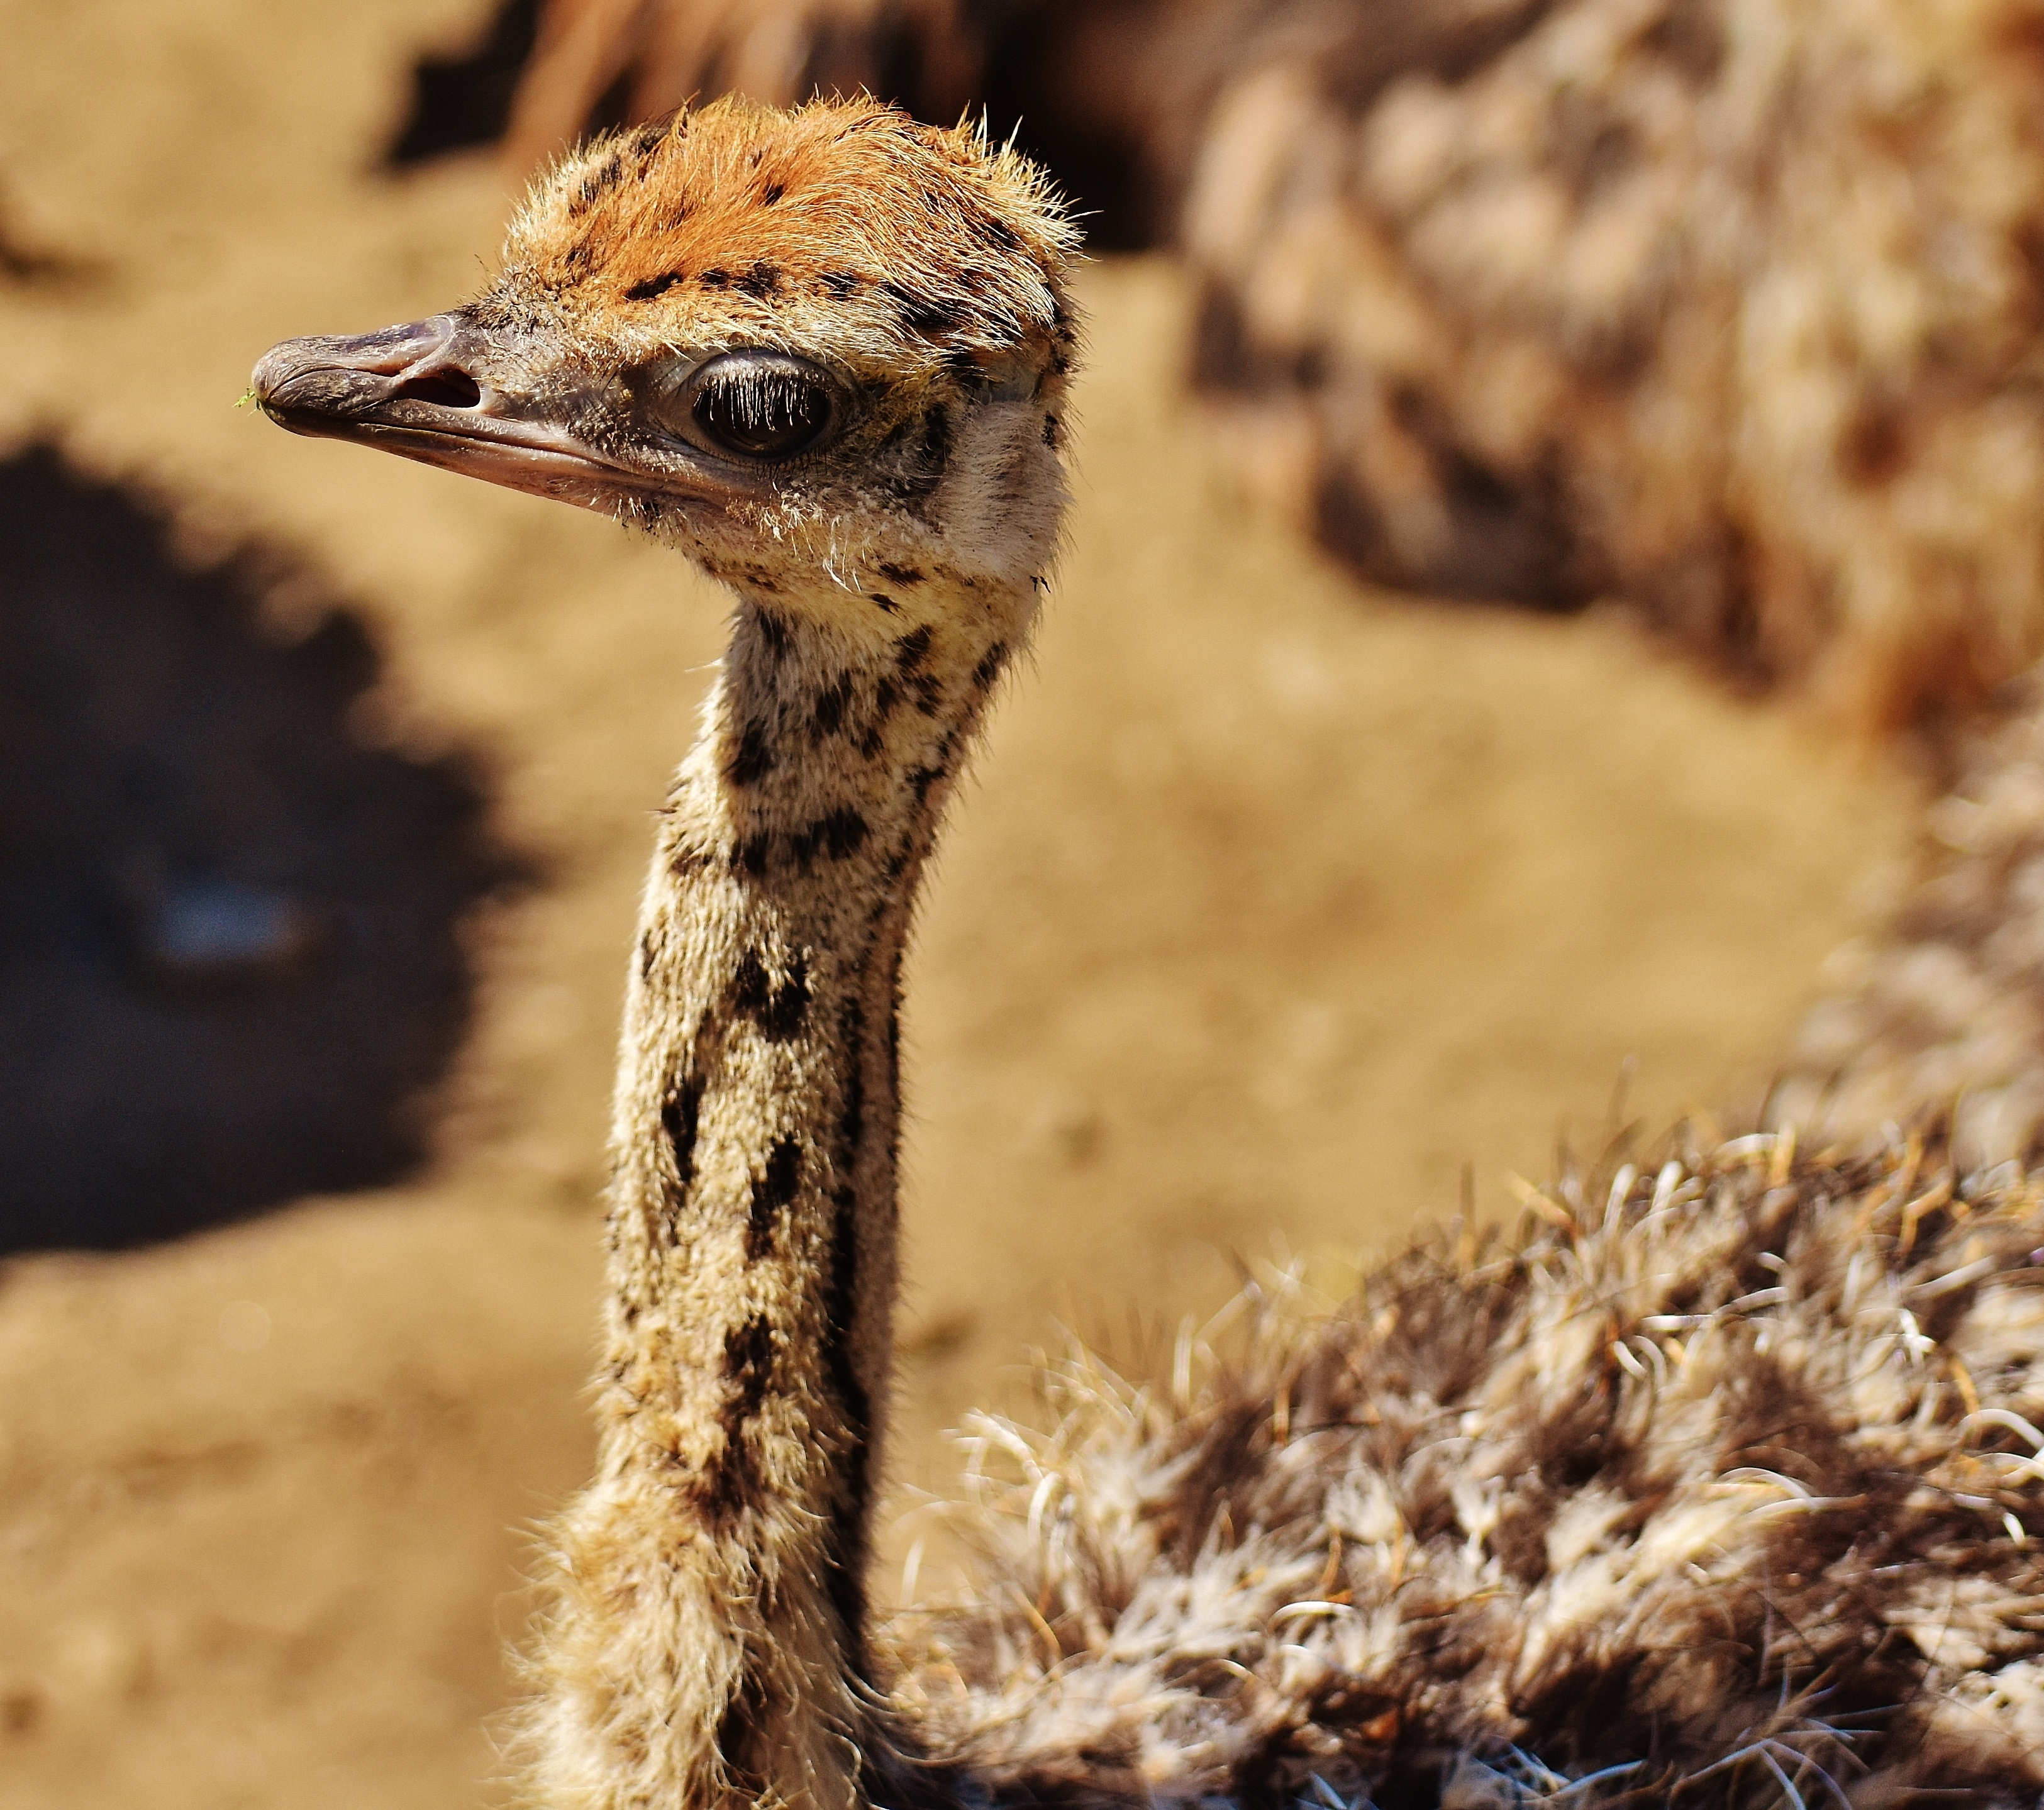
nature, bird, sweet, animal, cute, wildlife, bouquet, beak, ostrich, fauna, close up, emu, vertebrate, funny, ratite, wildlife photography, young animal, flightless bird, ostrich farm